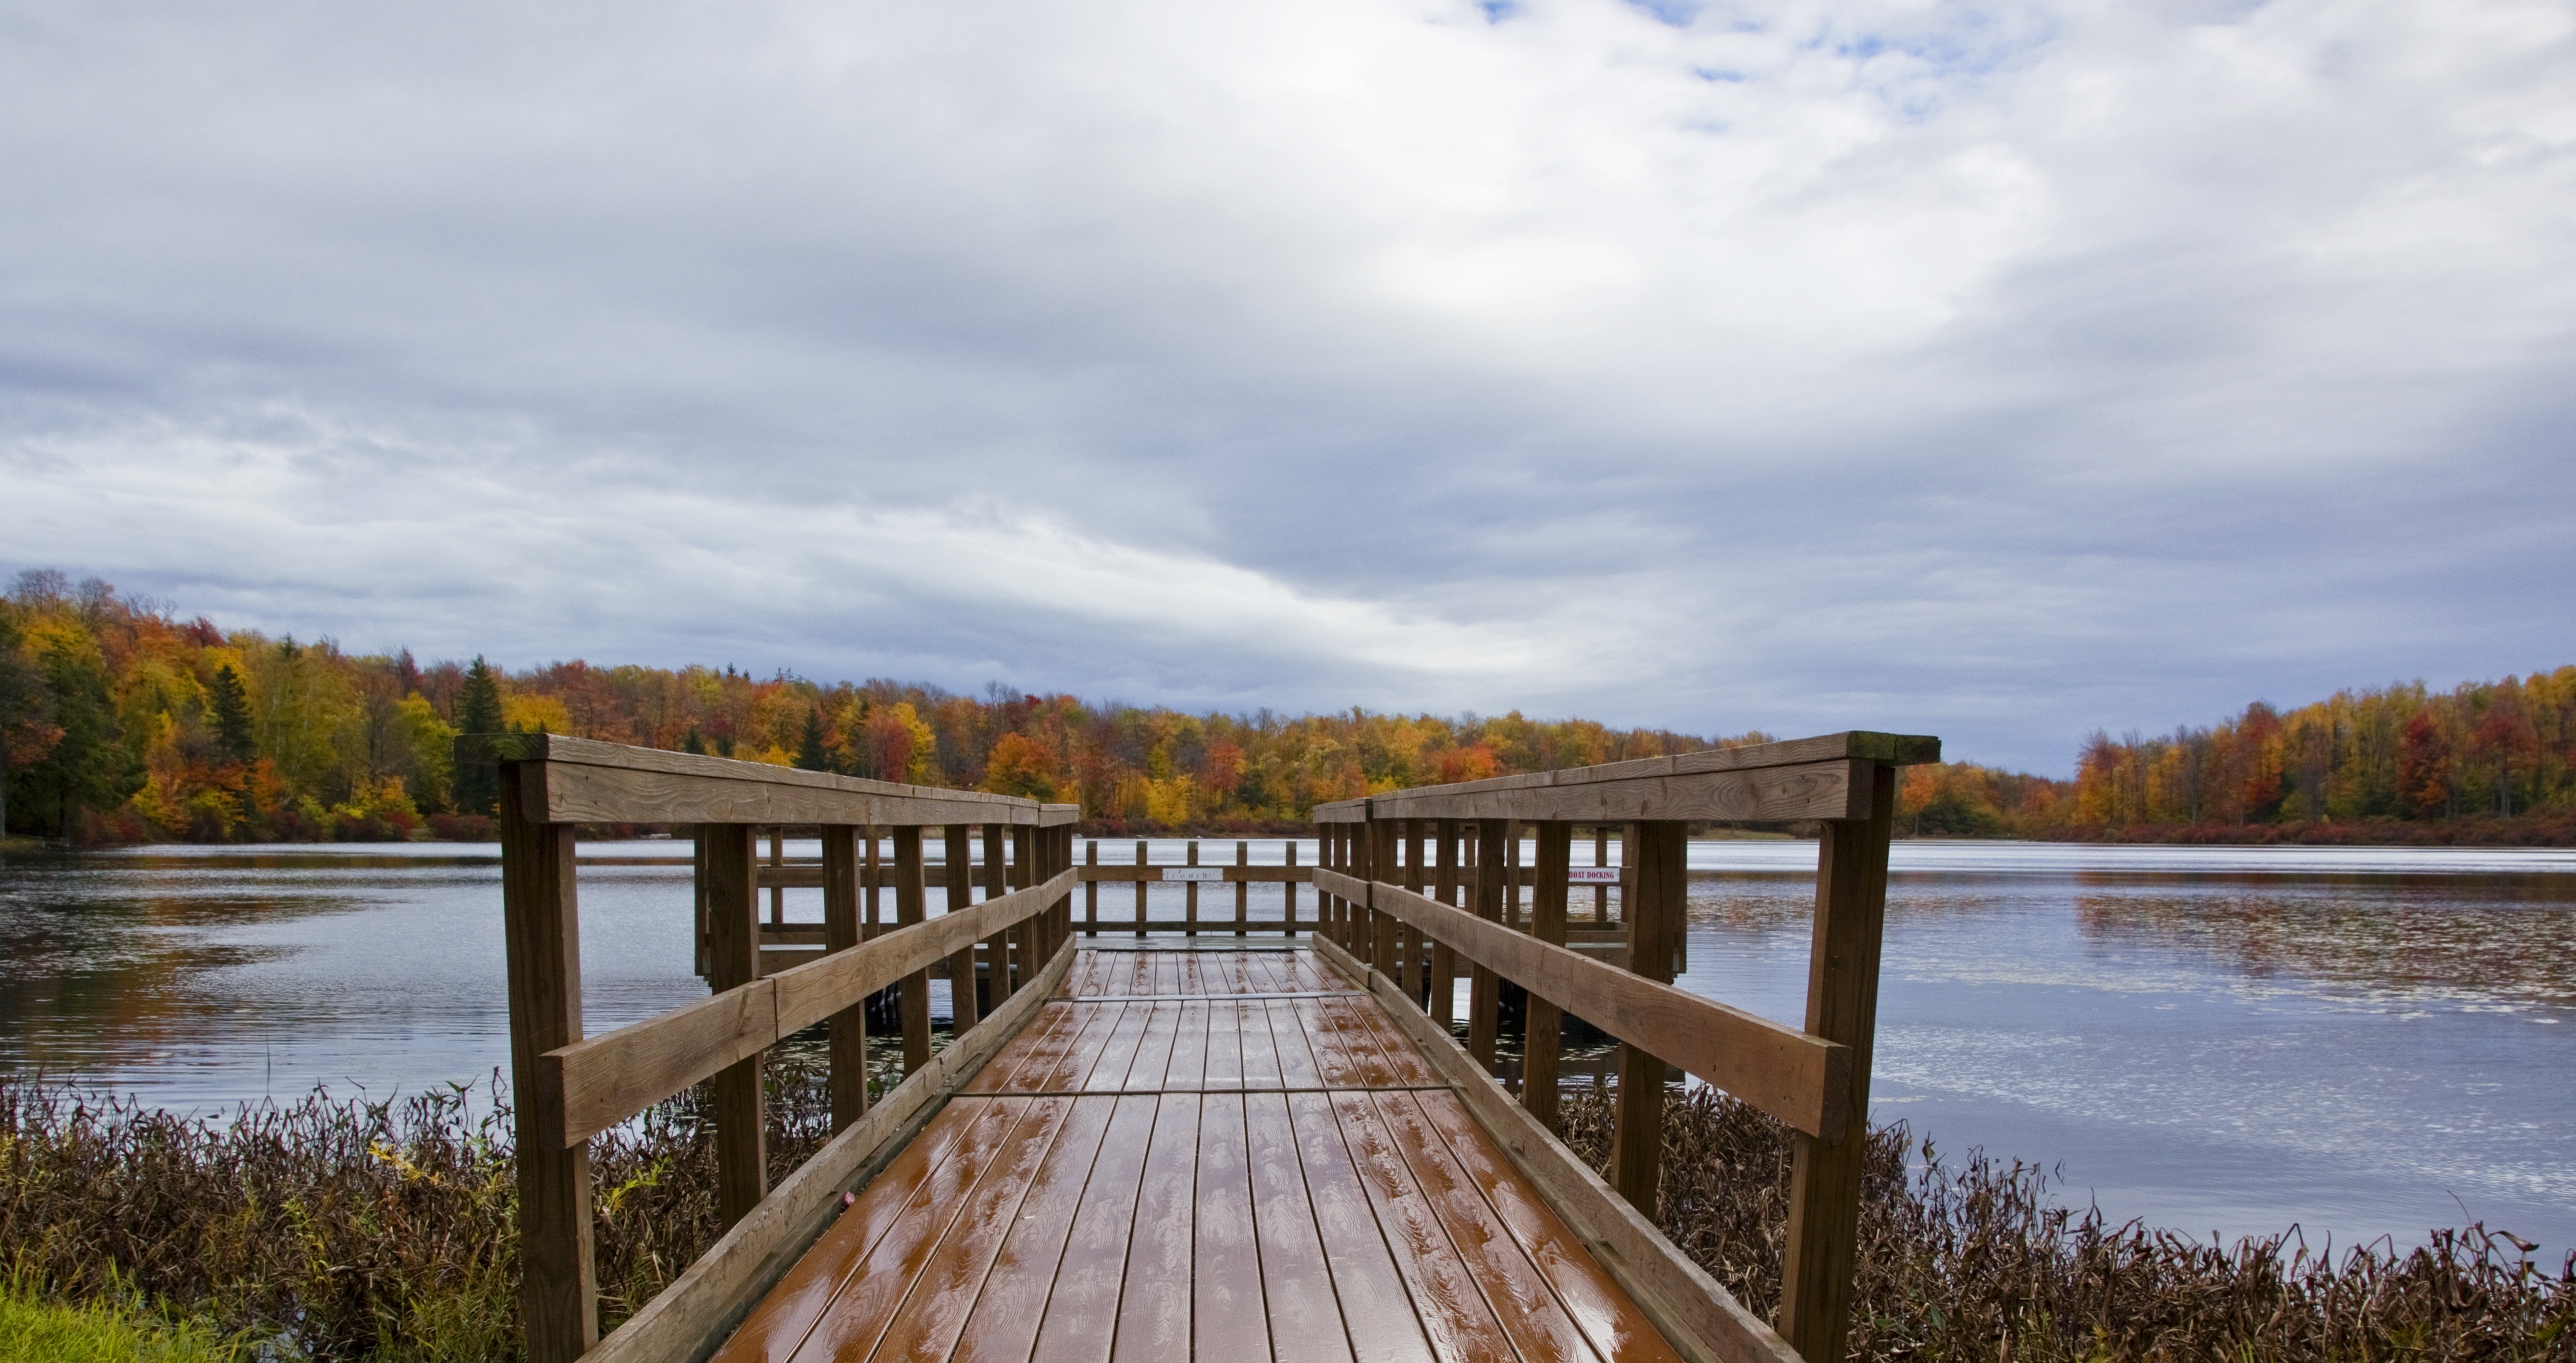
water, dock, bridge, fall, lake, river, walkway, pond, reflection, autumn, reservoir, waterway, body of water, wetland, estate, loch